Social Democratic Workers' Party (Netherlands)

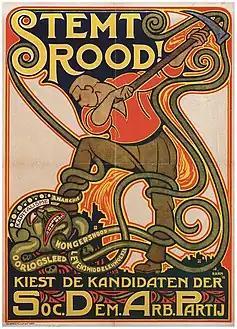
A political poster of the SDAP by Albert Hahn. It reads: "Vote Red! Vote for one of the candidates of the SDAP"; it depicts a socialist worker killing the octopus capitalism with its tentacles war, anarchism, famine and shortage

Between 1919 and 1939, the SDAP got increasingly more seats but were kept out of government by a confessional majority; in 1926, Roman Catholic State Party leader, Wiel Nolens said that the confessionals would only govern with the socialists in a case of extreme necessity.